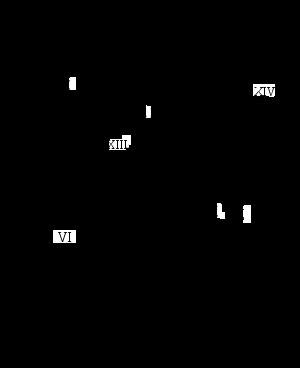
L’oblast de Tcheliabinsk est un sujet fédéral de Russie. Sa capitale est Tcheliabinsk et sa population était estimée à 3 475 727 habitants au 1ᵉʳ janvier 2016.